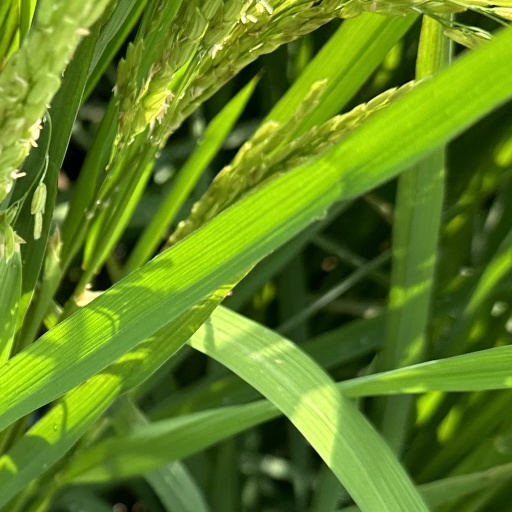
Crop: rice